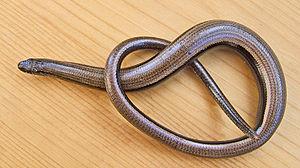
Anguis fragilis